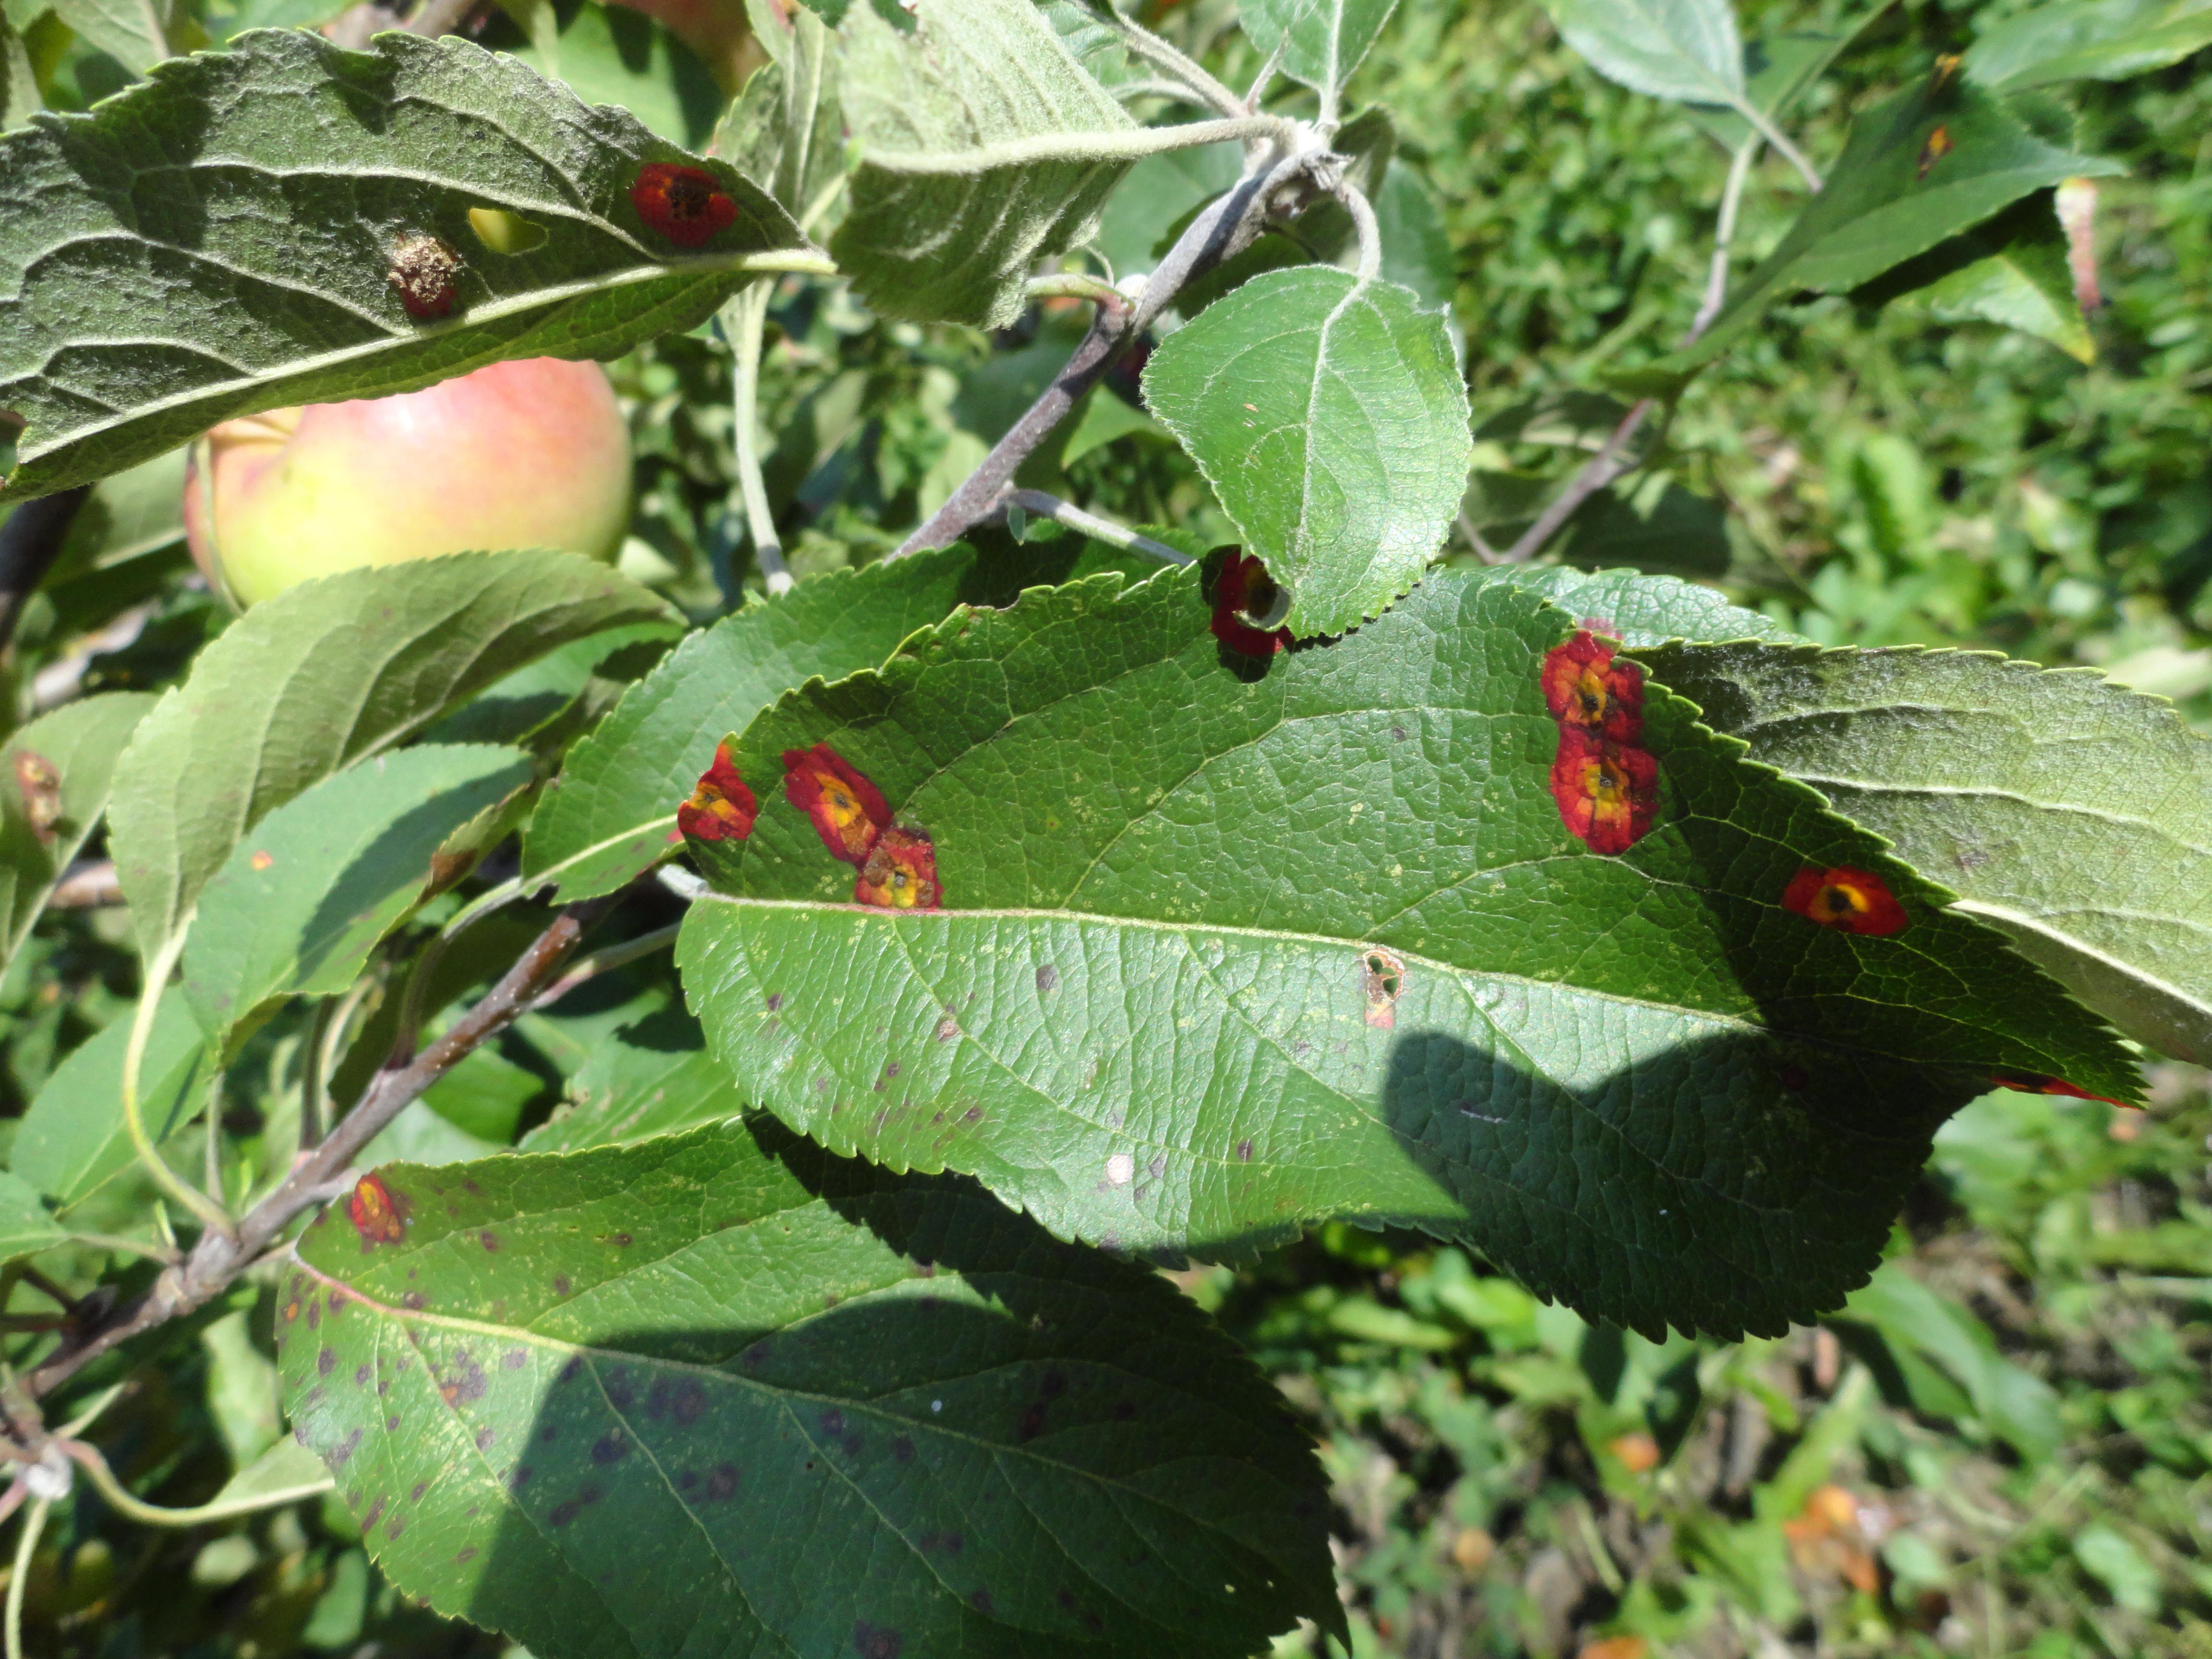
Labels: rust